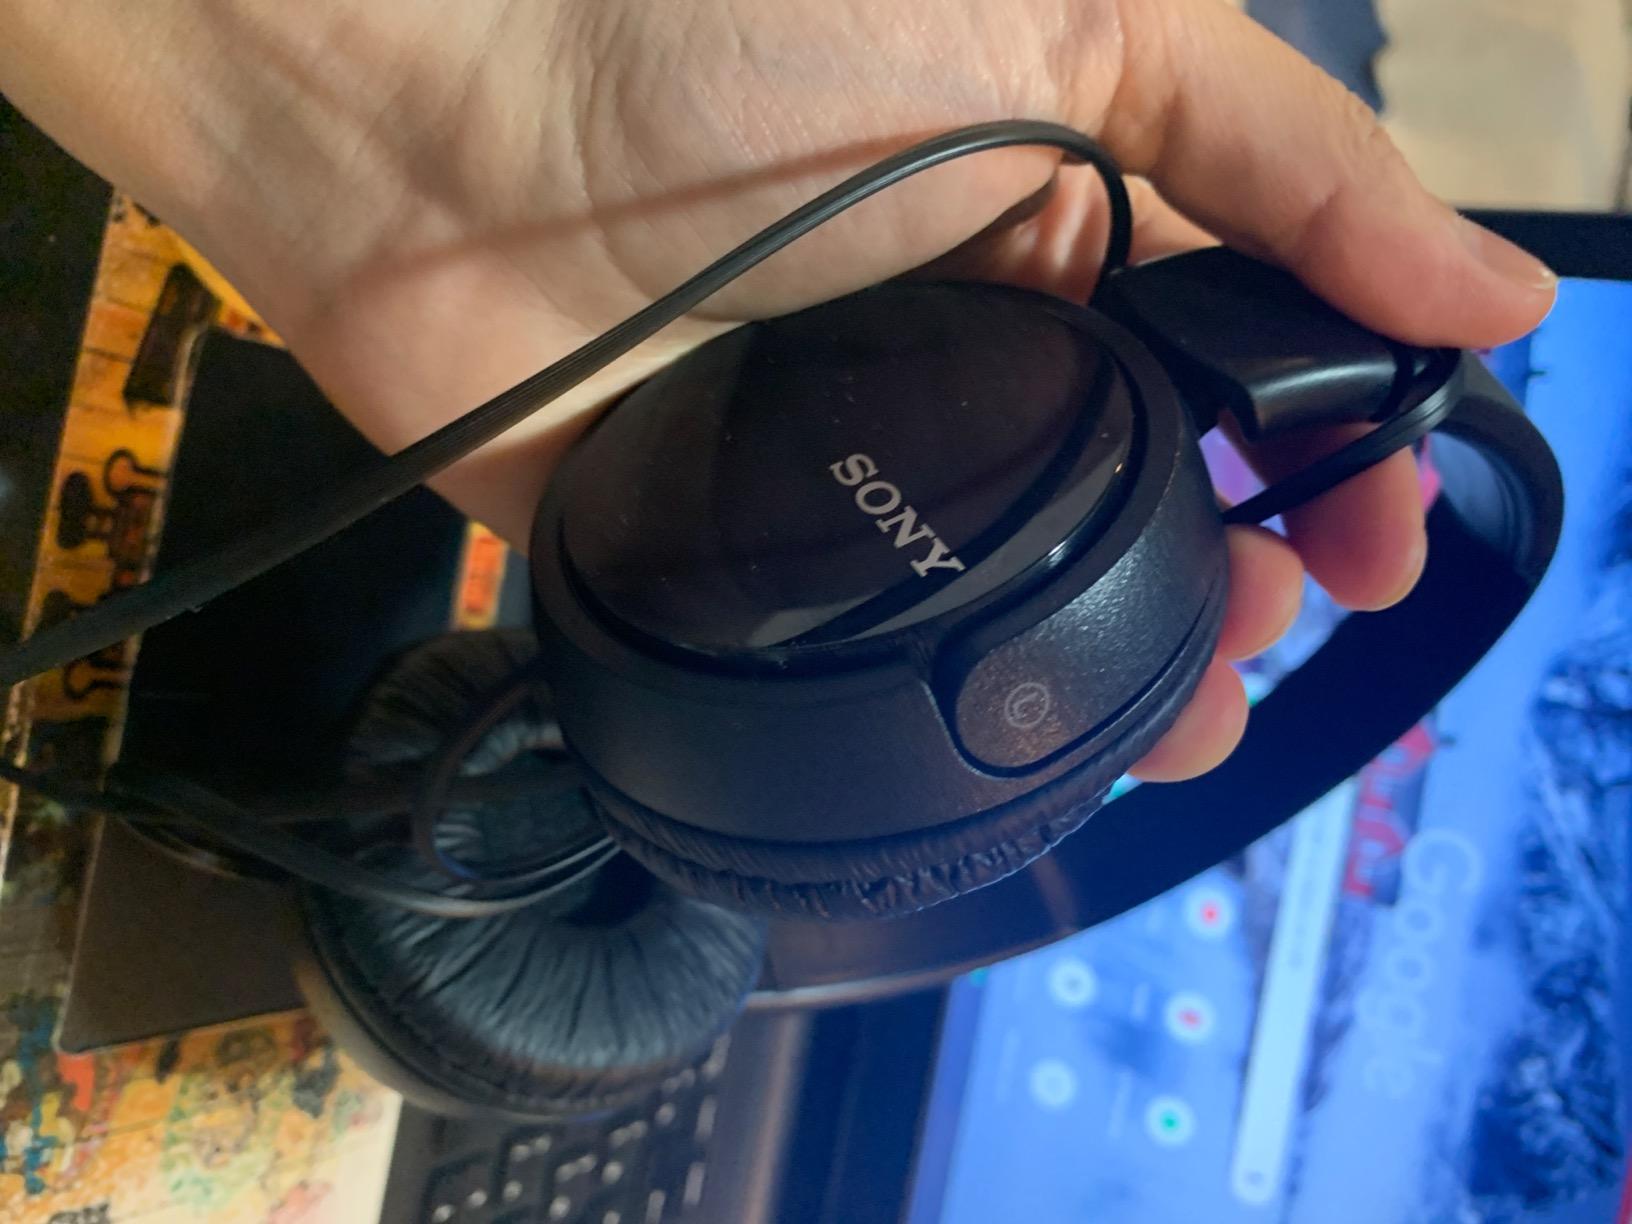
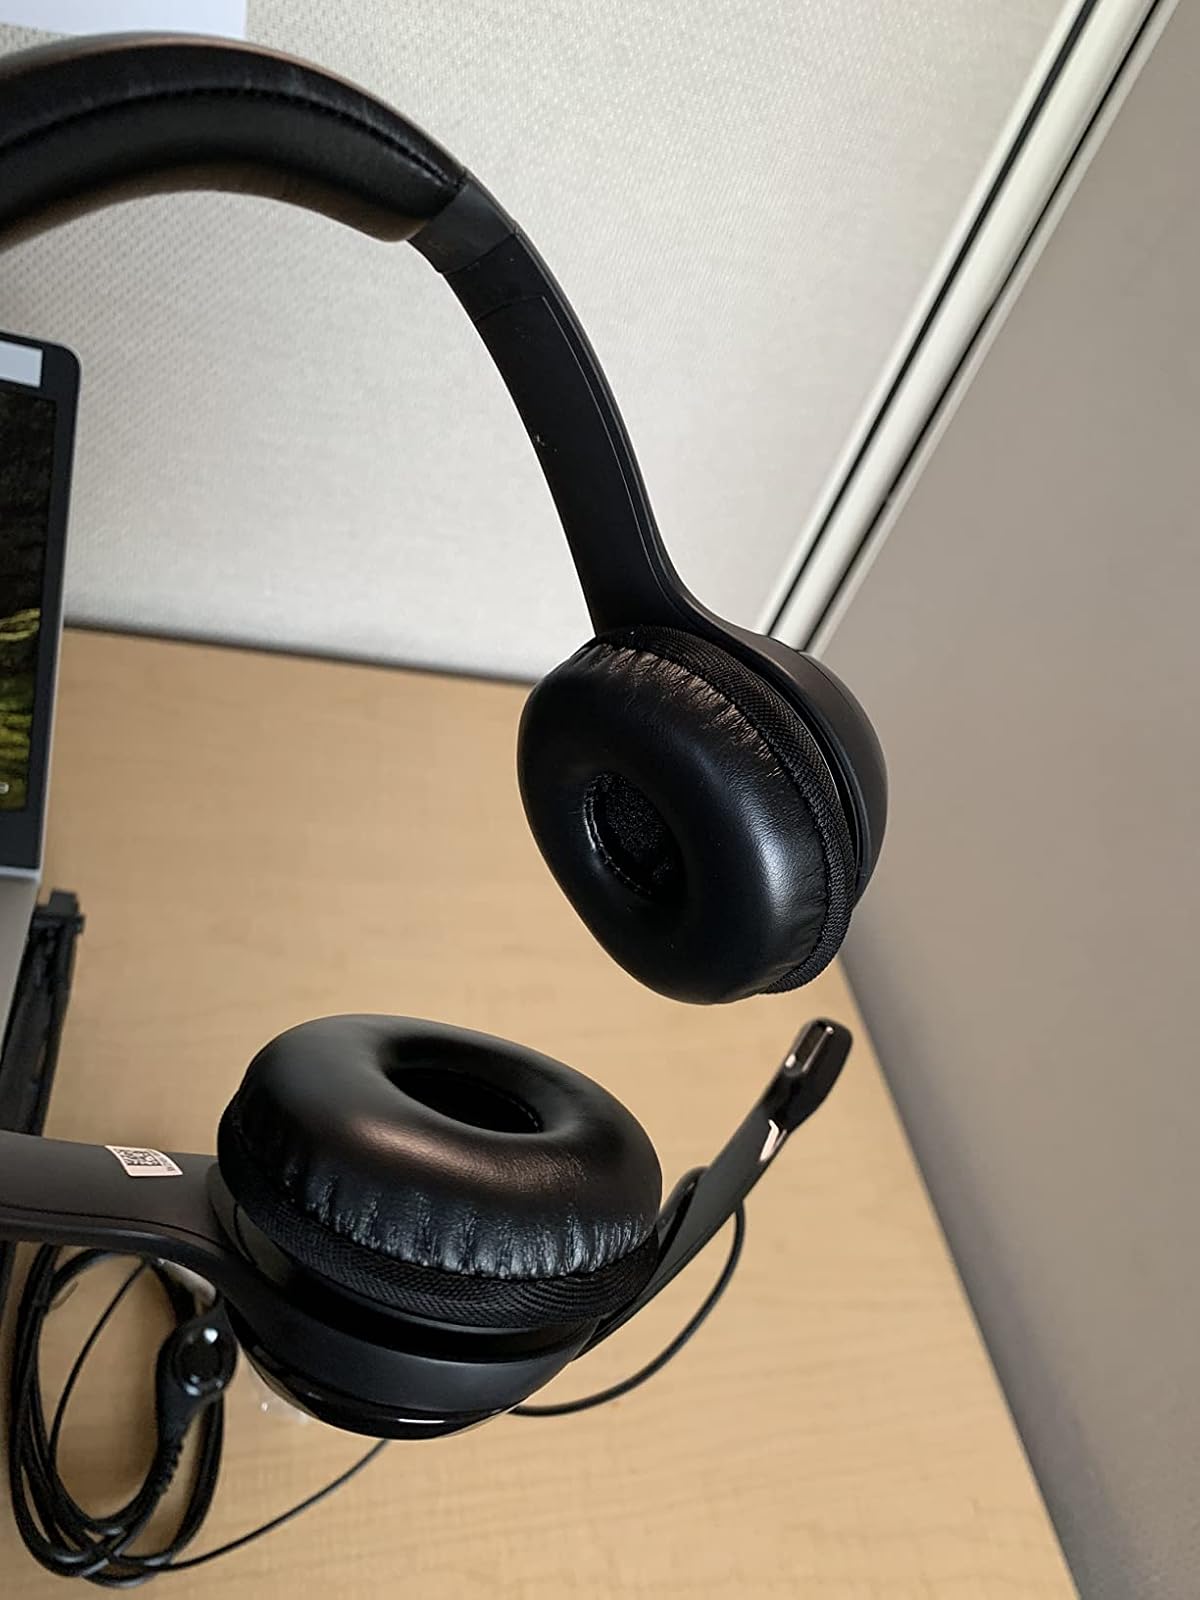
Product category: headphones
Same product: no